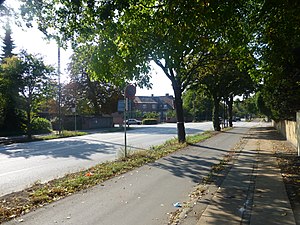
Tuborgvej
Tuborgvej kort efter starten ved Strandvejen.
Tuborgvej er en flere km lang vej, der begynder på Ydre Østerbro som en afgrening/sidegade til Strandvejen og fortsætter mod vest ind på Nørrebro m.v.